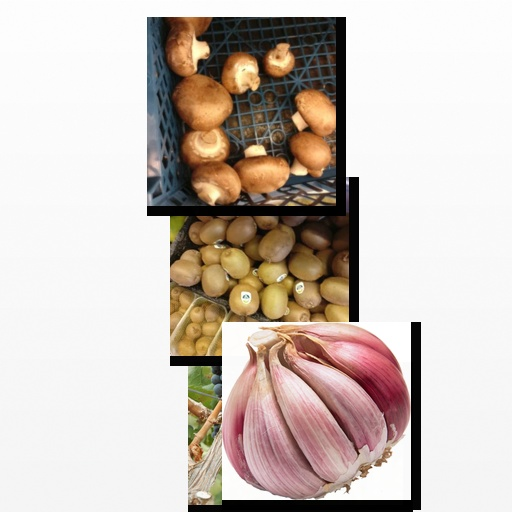
Food items: grapes, mushroom, kiwi, garlic